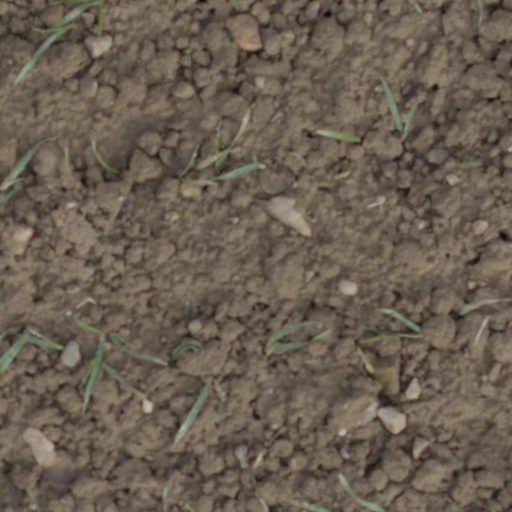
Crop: wheat